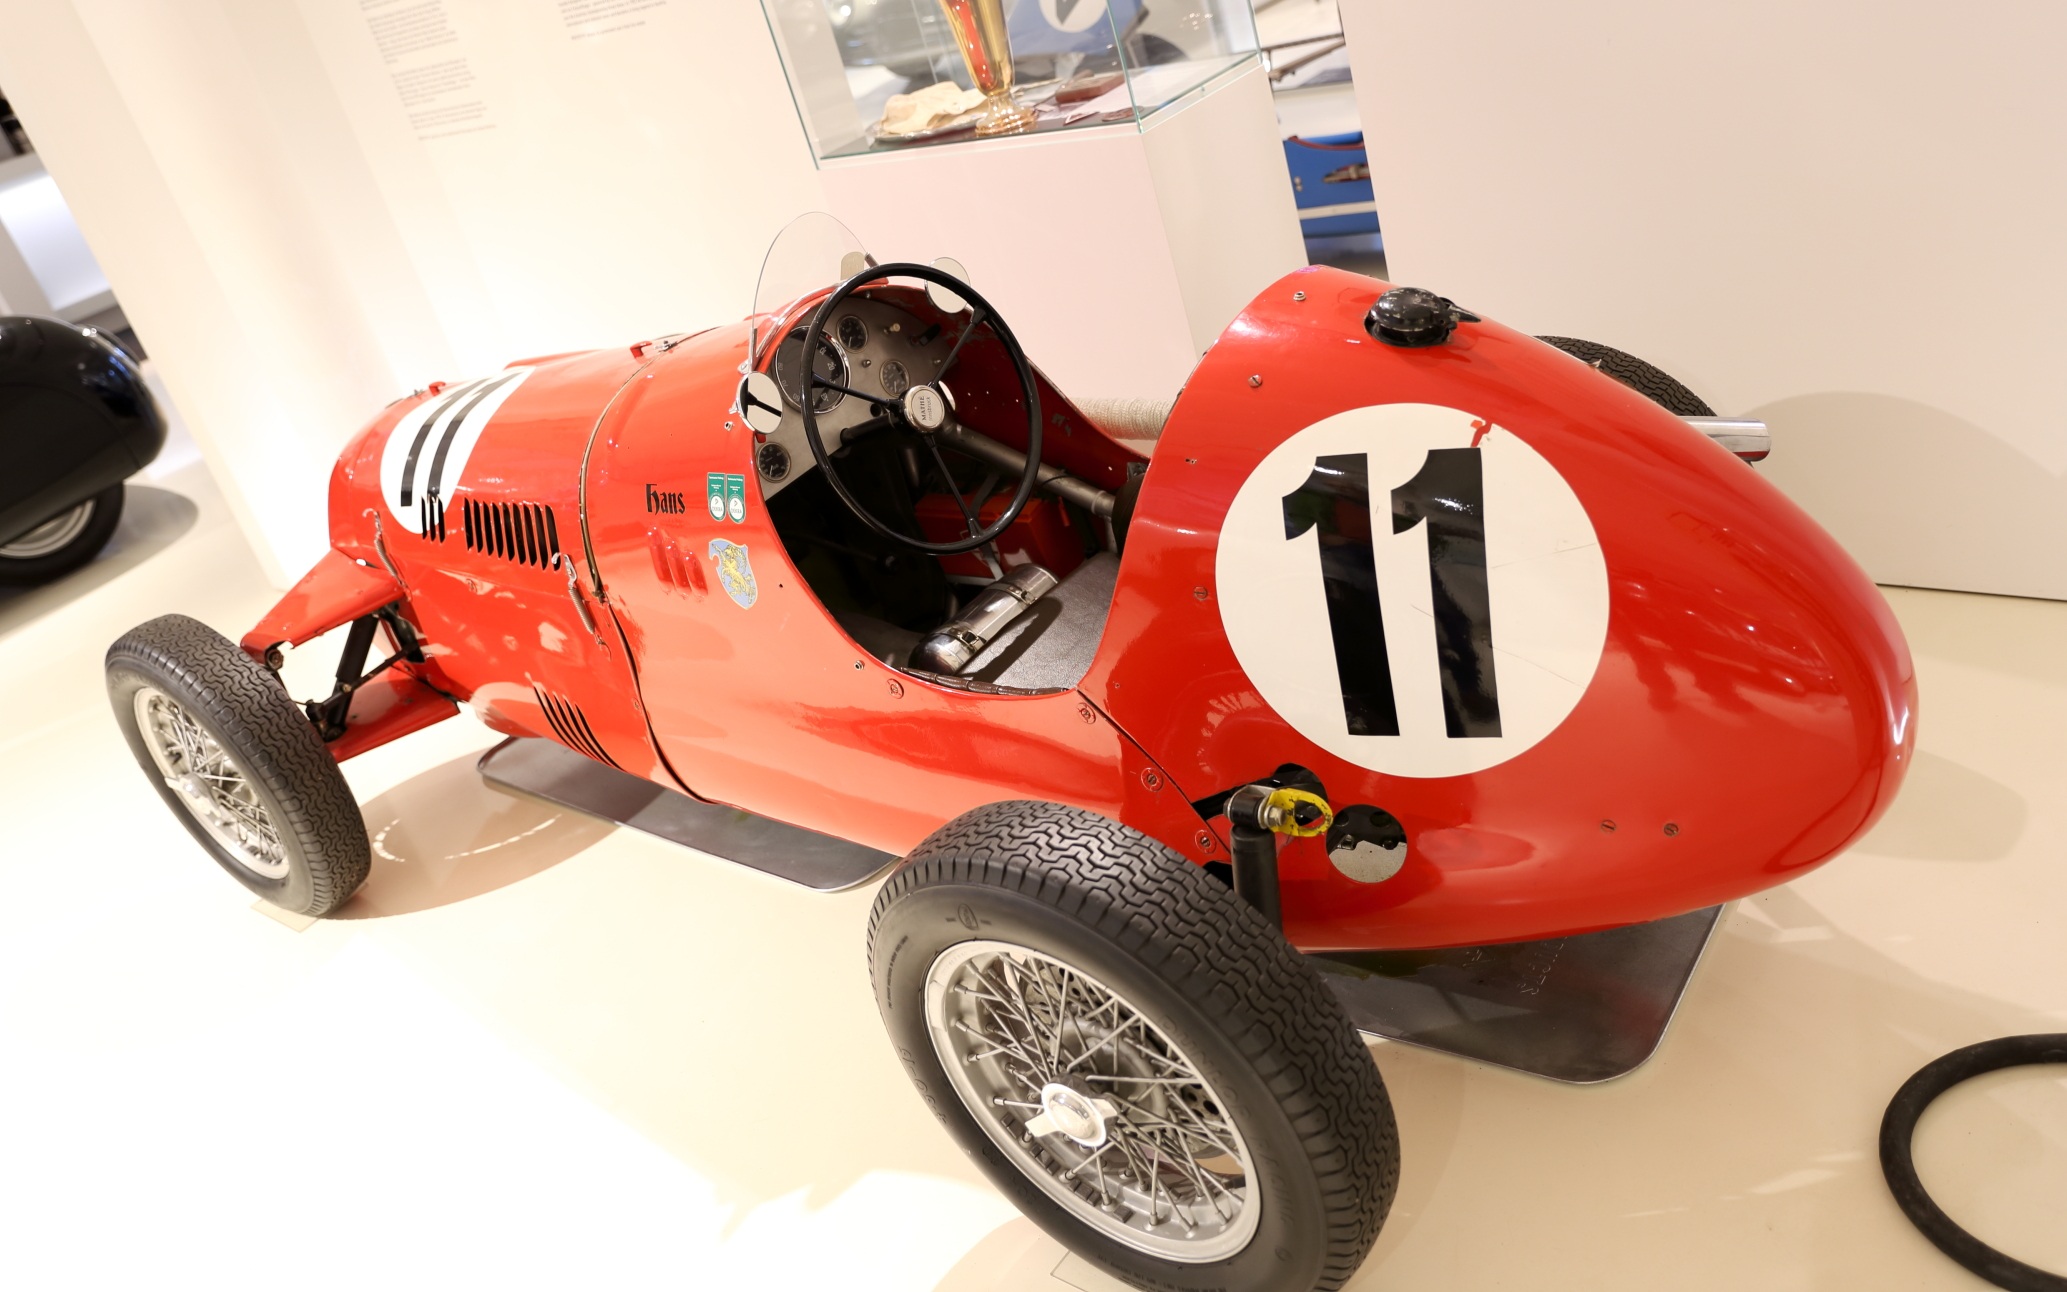
car, automobile, vehicle, museum, sports car, vintage car, race car, supercar, hamburg, model car, car museum, land vehicle, prototypes, automobile make, open wheel car, maserati 250f